Asherah

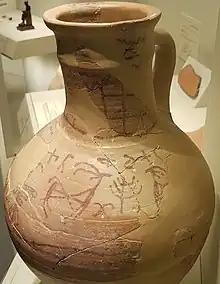
"The dedicatory inscription on the Lachish ewer [shows] the word Elat positioned immediately over the tree, indicating the... tree as a representation of the goddess Elat."

Remarking on the Lachish ewer, Hestrin noted that in a group of other pottery vessels found "in situ", the usual depiction of the sacred tree flanked by Nubian ibexes or birds is in one goblet replaced by a pubic triangle flanked by ibexes. The interchange between the tree and the pubic triangle prove, according to Hestrin, that the tree symbolizes the fertility goddess Asherah. Hestrin draws parallels between this and representations of Hathor as the sycamore goddess in Egypt, and suggests that during the period of the New Kingdom of Egypt's rule in Palestine, the Hathor cult penetrated the region so extensively that she became identified with Asherah. Other motifs in the ewer such as a lion, Persian fallow deer and Nubian ibexes seem to have a close relationship with her iconography